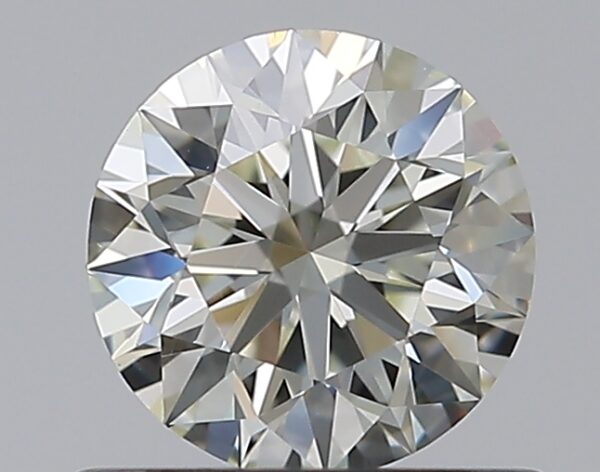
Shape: round
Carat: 0.57
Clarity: VVS2
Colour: L
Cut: EX
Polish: EX
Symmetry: EX
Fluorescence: N
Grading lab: GIA
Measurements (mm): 5.29 x 5.32 x 3.33